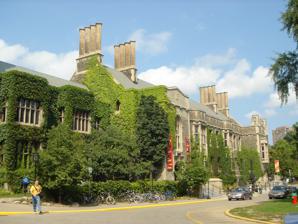
Building: Hart House (University of Toronto)
Country: Canada
Year built: 1919
Student building at the University of Toronto This article is about the building in Toronto. For the building in Alberta, see Hart House (Alberta) . Hart House Established 1911 ; 114 years ago ( 1911 ) Location University of Toronto Toronto , Ontario , Canada Website www.harthouse.ca Hart House is a student activity centre at the University of Toronto . Established in 1919, it is one of the earliest North American student centres, being the location of student debates and conferences since its construction. Hart House was initiated and financed by Vincent Massey , an alumnus and benefactor of the university, and was named in honour of his grandfather, Hart Massey . The Collegiate Gothic-revival complex was the work of architect Henry Sproatt , who worked alongside decorator Alexander Scott Carter , and engineer Ernest Rolph, and subsequently designed the campanile at its southwestern corner, Soldiers' Tower . In 1957, the house hosted future U.S. President John F. Kennedy . History Hart House, University of Toronto, taken in July 1924, from the M.O. Hammond fonds held at the Archives of Ontario. As an undergraduate, Vincent Massey read history and English at University College in the University of Toronto , and then completed graduate studies in history at Balliol College, Oxford . Upon his return to Canada, he sought to bring a unifying, communitarian spirit to the highly independent colleges of the University of Toronto, inspired by the social and recreational life that he observed at Oxford's colleges. Massey, who in 1908 had become a trustee of his family estate, offered to establish a structure devoted to extracurricular activities at the university, an idea that was embraced by the university's governors. The land on which the building exists was close to the McCaul's pond, which was buried along with Taddle Creek in 1886. When construction began in 1911, the trustees of the Massey estate had budgeted $300,000 for the project. Working without a master plan, Massey and his architect continued to adopt new ideas and expand existing ones as construction progressed. By the time of its completion in 1919, the cost of the building had soared to $2 million. Hart House was built during the Gothic Revival era. Originally, Gothic architecture was associated with cathedrals. The Gothic cathedral was built at a large scale. When the style had first gained its momentum in England and France, the large churches were encrusted with decoration. This decoration depicted biblical events through images so that even the illiterate could dwell in the ideals of religion. Originally, the church developed universities . Hart House is intended to evoke that history. The building is made up of corridors flanked by rooms with high ceilings and sculptural detailing. Massey's donation stipulated that the building was to be used only by men, as he felt that a coeducational facility would ruin the sense of collegiality that he hoped to create. Beginning in the 1950s, this restriction created much controversy, as women demanded admission. Until the end of his life Massey stood by his original conditions, although some progress did occur. In 1954 the Arbor room coffee shop was constructed, which was the first co-educational space in Hart House. Additionally, in 1958 the first debate was held which women were allowed to attend, although they were segregated behind a rope and not allowed to speak. After Vincent Massey's death in 1967 the Stewards and administrators of Hart House had Massey's deed of gift altered to allow women to become members. Since 1972, women have been able to fully participate in the House's activities. During John F. Kennedy 's debate with Stephen Lewis at Hart House on 14 November 1957, Kennedy said "I personally rather approve of keeping women out of these places." He also said, "It's a pleasure to be in a country where women cannot mix in everywhere" (ignoring the female students who picketed outside with signs proclaiming "Unfair!" and "We want Kennedy!"). The southern facade of Hart House. Soldiers' Tower on the southwestern corner of Hart House is visible at left. First Commonwealth Conference The first unofficial Commonwealth conference was held at Hart House from the 11-21 September 1933 (The Commonwealth Relations Conference) organised by the Canadian Institute of International Affairs and the UK Royal Institute of International Affairs ( Chatham House ) at the invitation of one of the delegates Vincent Massey. Chaired by former Canadian Prime Minister Sir Robert Borden with Arnold Toynbee as Recorder. All the then Commonwealth nations were present with 77 international delegates. There were seven Commonwealth countries at the time: Canada, Britain, Australia, New Zealand, Newfoundland (later to become a province of Canada), South Africa and the Irish Free State. There is a photograph of the delegates in the Debating Chamber of the building. These conferences then occurred irregularly around the Commonwealth in succeeding years until the official Commonwealth Heads of Government Meetings began. Architecture Officer carved into stone corbel Hart House is large in comparison to the buildings surrounding it such as Wycliffe College and the Stewart Observatory. In keeping with the Gothic form, the building is presented as larger in height than in width, which gives an even greater sense of grandeur to those standing at its base. From the exterior, a repetition of large windows can be seen along the northern and southern sides, matched with stout exterior protrusions accentuating the end of one section of the building and the beginning of another. The contours of the building are jagged, emphasizing the Gothic form and giving Hart House the profile of an academic institution of that time period. A variety of intimate details can also be found in the interior. Below grade, backstage, at the rear wall of the theatre, there are scars formed by service ammunition, giving the building a sense of character. There are also elements forged into the walls of the building, like the first occupants of the house, who are remembered on the south façade, as well as carvings over the bay windows of the map room which depict the principal units that were stationed there during the war. The Great Hall holds another souvenir, inconsistent with the Gothic setting: one of the stone corbels has been carved to represent an officer cadet of 1916 in uniform, carrying his field pack and rifle. Hart House is an example of Gothic Revival architecture as it is asymmetrical with pointed arches and windows, extensive ornamentation, steeply pitched roofs and a tall tower. It is also a late collegiate Gothic building because of its late erection date, 1919. The building consists of four wings around a quadrangle with a four-peaked tower extended from the south west corner. Although Hart House appears to be of masonry construction, it is actually structural steel and precast concrete with grey sandstone cladding. The roofs are barrel vaulted wood beams. Wood and stone are the main materials used in this building. Composition The majority of elements within Hart House hint at the Perpendicular style of Gothic architecture and thus generally line up in a row. Arches and vaults are the dominant structural form, however, there are parts of the building that employ lintels to create open spaces with flat ceilings (such as the East Common Room). The ceilings in the corridors and many rooms such as the Upper Gallery of the Great Hall are vaults with ridge ribs, but of particular emphasis is the treatment of the library ceiling that uses decorative Lierne ribs, which can also be seen in the entrance vaults. The general shape of the frontispieces and what appear to be Tudor-like archways mirror the shape of the chimney arches, while the decorative cinquefoil shapes used for the windows can also be seen in the woodwork of doors and trusses. The main entrance on the south side, the entrance on the west side, and the entire east wall is treated with a Perpendicular style parapet of battlements. The Gothic nature of the structure is emphasized through the structural systems, layout, and ornamentation, while the weight of stone is de-emphasized through its decoration, and its contrast with the thin stained-glass windows. Close to the Romanesque-building style, Gothic, or Gothic-revival style uses stone masonry to build. The use of rocky dark sandstone and limestone materials contrasted greatly with the smooth brick lining inside, the pointed-arch shape dominating the windows and doors and hallways. The porch is another Gothic-revival element that architect Henry Sproatt added, a protected space in front of the main entrances for people to hide in case of bad weather. The addition of decorated wooden arch-braces and ceilings act like an acoustical amplifier for the Hart House Orchestra. Even though the detail of the Gothic style is much simpler than the Romanesque style, it still has decorative stone and wood carvings inside and outside the building. On the south side of the building there is a line of miniature human head sculptures made out of stone near the top of the building. There are also stone lions and monkeys that are on the outside of the main doors one at each side. The arch braces on the flat roofs of the east hall ways have carved decorations on them. The windows have clover like decorations near the top. Even the school crest and motto is carved onto the façade of Hart House. These carvings are a beautiful addition aesthetically to the building. Governance Hart House at night "Hart House's system of governance is based on a commitment to collaborative and democratic decision-making." It is governed by the Board of Stewards, a deliberative body composed of the student secretaries of the standing committees of the House; a representative from the Finance Committee; the University of Toronto campus student governments; the chair of the Alumni Committee; a senior member from Recreational Athletics; the President of the University (or his/her designate); two appointees of the President; one appointee of the Governing Council; and the warden, who serves as the chief administrative officer of the house. In October 2022, Sherry Kulman was appointed Interim Warden, succeeding John F. Monahan. The Board of Stewards is responsible for the use of space in the house, approving the House's finances, and working with the warden to determine the strategic vision of Hart House.  Students are a majority of the members of the Board of Stewards. List of wardens This list is incomplete ; you can help by adding missing items . ( June 2016 ) Walter F. Bowles (1919–1921) J. Burgon Bickersteth (1921–1947) seconded to duties in England with first Canadian Army HQ in England and later the British Army advising on troop training (May 1940 to June 1944) Nicholas Ignatieff (1947–1952) – died from a heart attack Joseph McCulley (1952–1965) E. Arnold Wilkinson (1965–1972) J. G. Langelle (1972–1977) Richard M. H. Alway (1977–1990) Paul McCann (Acting Warden) (1990-1992) Peter Turner (1992-1997) Margaret Hancock (1997-2007) Louise Cowin (2007 to 2011) Bruce Kidd (2011–2015) John F. Monahan (2015–2022) Sherry Kulman (Interim Warden) (2022–2023) David Kim (2023–) Justina M. Barnicke Gallery, Art Museum at the University of Toronto Sculpture outside Hart House, Toronto The Art Museum at the University of Toronto comprises the Justina M. Barnicke Gallery (Hart House) and the University of Toronto Art Centre (University College). Located just a few steps apart, the two galleries were federated in 2014 and began operating under a new visual identity as the Art Museum at the University of Toronto, one of the largest gallery spaces for visual art exhibitions and programming in Toronto. The Art Museum features a collection of historical and contemporary Canadian art, dating from 1921 to the present. Exhibits focus on contemporary Canadian art in all media. The gallery also hosts film screenings, lectures and performance art. In addition to its regular exhibitions, the gallery houses an art collection that is valued at over CDN $10 million. Clubs and activities Hart House Symphonic Band rehearsal in the Great Hall Hart House Chess Club WIM Yunshan Li (Board 2 left) and IM Nicholas Vettese (Board 1, right) representing University of Toronto and the Hart House Chess Club in Ottawa during the 2023 Canadian University Chess Championship Founded in 1895, the Hart House Chess Club is one of The University of Toronto's oldest, most high profile, and most successful clubs. It meets every Friday from 4 pm to 11 pm in Hart House's Reading Room for casual and serious play. Players of all skill levels are welcome. The chess club offers lectures by some of Canada's leading players as well as CFC-rated tournaments. The HHCC Chess Team has won the top title six times at the Pan American Intercollegiate Team Chess Championship . Since its founding, the club has served host to numerous famous chess players throughout the years, including Paul Keres , Samuel Reshevsky , George Koltanowski , and World Chess Championship winners Bobby Fischer , Max Euwe , Mikhail Botvinnik , Boris Spassky and Evgeny Bareev . Hart House Debating Society In 1986, the University of Toronto Debating Union—a university-wide debating club dating back to the 1940s—approached the Hart House Debates Committee and came to an agreement that secured support for the Union from Hart House. The organization, renamed the Hart House Debating Club , has ever since been the primary speech and debating society at the University of Toronto open to all students from all colleges and campuses. Since its inception, the Hart House Debating Club has played host to leaders in every field, including heads of state, senior Cabinet officials, filmmakers, business leaders, activists, poets, policymakers, and philanthropists. Some of its most notable speakers include John F. Kennedy , Christopher Hitchens , Adrienne Clarkson , Noam Chomsky , John Turner , Brian Mulroney , John Tory , Margaret Atwood , Bob Rae , Elizabeth May , Bill Graham , Andrew Coyne , Margaret MacMillan , and Atom Egoyan . The club has hosted dozens of prestigious tournaments, including the North American Debating Championship and the World Universities Debating Championship , the latter of which it has won twice: in 1981 and 2006. Hart House Literary and Library Committee This committee oversees many of the literary events that Hart House sponsors throughout the school year. These include the writing groups le mot juste and the Algonquin Square Table, as well as the Hart House Review . The Literary and Library Committee regularly hosts a writer-in-residence who leads workshops and reviews students' writings. The committee also runs a library, located on the second floor of Hart House. It features a variety of books for in-house research and leisure reading, and often is the venue for public readings (also coordinated by the committee). Hart House Music Committiee This committee oversees concerts and events of various types of music, including rock, reggae, and folk. The concerts are free for all members of the university community. Throughout the school year the committee organizes six to ten concerts. These events are a growing part of Hart House. The committee's aim is to bring the entire music community together from all campuses. Hart House also organizes open mics which are open to all. These events are considered a "must see" for all first year students. Hart House Review Main article: Hart House Review The Hart House Review ( HHR ) is a Canadian literary journal published by student members of Hart House at the University of Toronto and printed by Coach House Press . The magazine is best known for prose, poetry and photography contributed by emerging writers and artists in Canada. Rohinton Mistry , Camilla Gibb , Lynn Crosbie and similarly notable names in Canadian literature have been published in the HHR . The review also hosts lecture and reading events that feature established and emerging figures in Canadian literature and publishing. View of a hallway that borders the Hart House quadrangle Lecture series The Hart House Hancock Lecture is an annual public lecture series. Delivered by a lecturer chosen by a committee of students, staff and alumni, it generally takes place in late March in the Great Hall of Hart House. The series was launched in 2001, with the vision of establishing an annual public lecture in Hart House. The lecturer for 2007 was McGill Professor Darin Barney , who delivered a lecture titled "One Nation Under Google: Citizenship in the Technological Republic" examining the relationship between technology and citizenship. The lecturer for 2008 was Warchild Canada founder and U of T Professor Samantha Nutt lecturing on "The world is Our Backyard: Individual Responsibility for a Global Society". Dr. Nutt spoke about citizens' role as privileged North Americans and their ability to effect change in war-torn countries. Other past lecturers have included Michael Geist (2006), David Bornstein (2005), Jennifer Welsh , (2004), Alan Lightman (2002) and Pico Iyer (2001). Copies of some of the past lectures are available online. Theatre Main article: Hart House Theatre Hart House Theatre is often referred to as the cradle of Canadian Theatre. Opening in November 1919, the Art Deco theatre on the University of Toronto's St. George campus quickly became a leader in the Canadian "Little Theatre" movement of the 1920s and 1930s. Hart House Theatre cultivated and featured some of the country's finest actors, directors, playwrights and designers of the Pre-World War II era, including Raymond Massey , Dora Mavor Moore , Lloyd Bochner , Lawren Harris , Arthur Lismer , Wayne and Shuster and Merrill Denison . After the war, Hart House Theatre, under the direction of Robert Gill, became an extracurricular student theatre and for twenty years turned out a new generation of stage professionals. William Hutt , Don Harron , Kate Reid , David Gardner , Arthur Hiller , Donald Sutherland , Norman Jewison and Lorne Michaels all got their start on the Hart House stage. By the mid-1960s the theatre joined the world of academia with the creation of the Graduate Centre for Study of Drama. A new generation of students combined dramatic literature with practical theatre experience, and learned from and contributed to the vibrant Toronto theatre scene of the 1970s. Today Hart House Theatre is the focal point for the performing arts at the University of Toronto. With over a thousand students participating each year in its extra-curricular season of drama, dance, music and film, Hart House Theatre continues to influence each new generation. The performances are often well reviewed by art critics, and almost always sell out. Hart House Orchestra Since 1976, the HHO has provided an opportunity for members of the University of Toronto community with musical interest and training, to fellowship and perform challenging symphonic works. The orchestra is composed of 80 to 90 musicians. Membership is determined annually by audition, open to university students at all levels of study, alumni, faculty, staff and Hart House senior members. In a typical season, the orchestra performs three concerts at home and one in another city in Ontario or Quebec. Past concert tour destinations have included Montreal, Ottawa, Kingston, Windsor, London, Guelph and Sudbury. On a few special occasions, the orchestra has toured to Carnegie Hall, New York City; Tübingen, Düsseldorf and Göttingen, Germany; Chicago, Illinois; and Ann Arbor, Michigan. Organizational operations are run by a committee of nominated volunteer orchestra members. On an annual basis the orchestra runs two concerto competitions, one internal (open to its membership) and one external (open to the community). The winning soloists perform with the orchestra, usually in the following season. Hart House Film Board This popular club helps its members make movies through equipment rental and instruction, as well as group projects (such as the New Filmmaker's Project) and screenings. Atom Egoyan and Babak Payami made their first films using Hart House Film Board equipment. Since 2006 The Hart House Film Board has offered an extensive series of film training classes. Other features The captivating beauty of Hart House has made it a popular location for weddings, professional conferences and other events. Hart House also has a barbershop for students. Hart House also owns and manages a 150-acre (0.61 km 2 ) farm in the Caledon Hills on the ridge of the Niagara Escarpment. The farm has long been a popular retreat. Notable visitors World leaders at the 14th G7 summit in 1988: Jacques Delors , Ciriaco De Mita , Margaret Thatcher , Ronald Reagan , Brian Mulroney , François Mitterrand , Helmut Kohl and Noboru Takeshita Since 1919, nearly all dignitaries visiting Hart House signed its guest book. In 2007, the original leather-bound book finally ran out of pages and had to be replaced. The first royal visitor to Hart House was Prince Edward, Prince of Wales , who played squash with students there in 1924. In 1939, King George VI and Queen Elizabeth toured the campus and lunched at Hart House. Elizabeth II made the first of several visits as a princess in 1951. Several individuals have signed the guest book more than once during separate visits to Hart House. Notable visitors include: Dwight D. Eisenhower Ronald Reagan John F. Kennedy Thomas Mann Stephen Leacock Henry Moore Seamus Heaney Octavio Paz John Kenneth Galbraith Christopher Hitchens Edmund Hillary King George VI Queen Elizabeth II See also Survivors Are Not Heroes , installed outside the building References Montagnes, Ian (1969). An Uncommon Fellowship: The Story of Hart House . University of Toronto Press . ISBN 0-8020-1653-7 . Kilgour, David (1999). A Strange Elation: Hart House, The First Eighty Years . Toronto: Hart House. ISBN 978-0-7727-0649-2 .